Tivoli Concert Hall

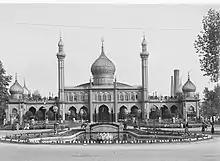
The concert hall from 1902

A new concert hall was built in "Moorish style" in 1902. The building was designed by Knud Arne Petersen and Richard Bergmann.